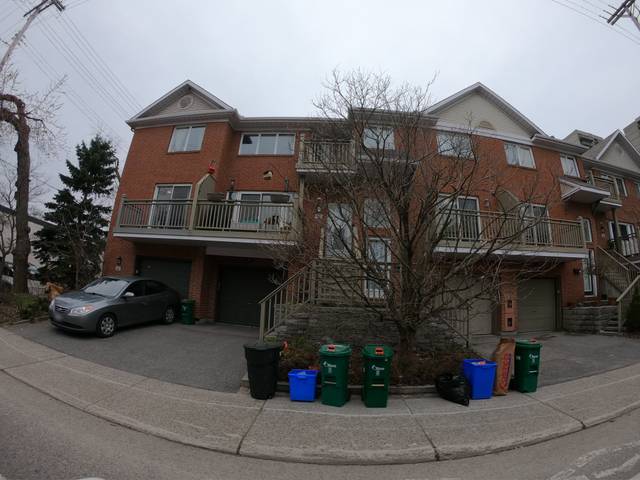
Region: Canada
Coordinates: 45.414, -75.705